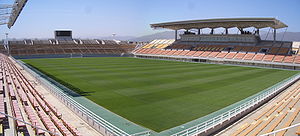
Matsumoto Yamaga FC
Matsumoto Yamaga FC's hjemmebane
Matsumoto Yamaga FC, er en japansk professionel fodboldklub, baseret i Matsumoto, og de spiller i J1 League.